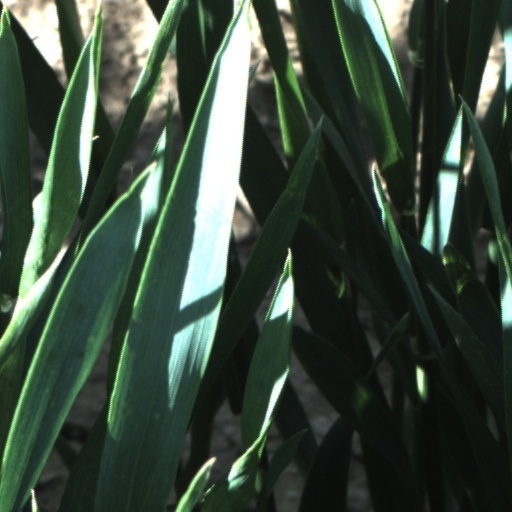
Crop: wheat